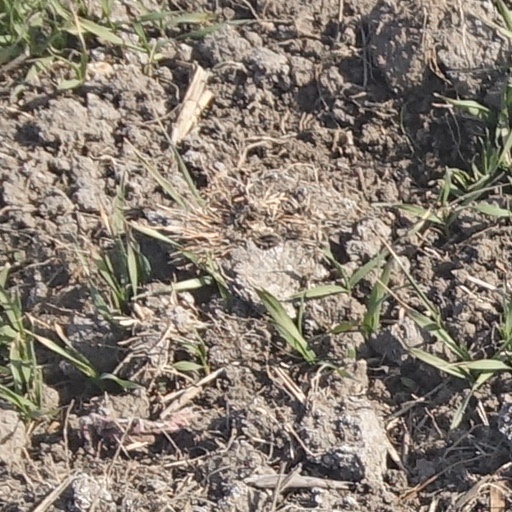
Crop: wheat